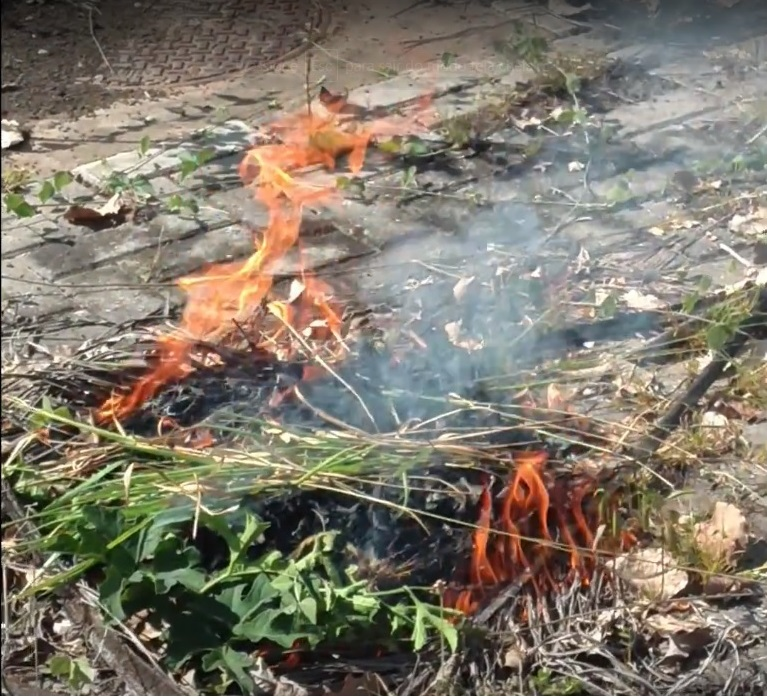
Fire: yes
Smoke: yes